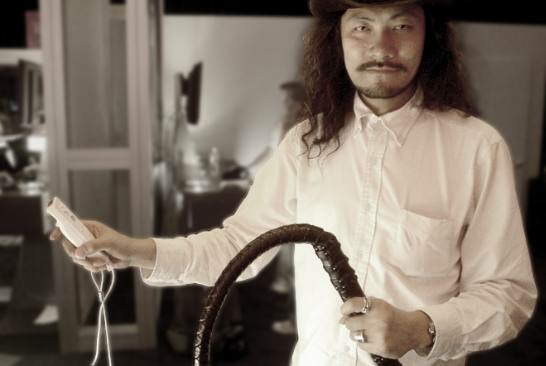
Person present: Yes